Norbert Geis

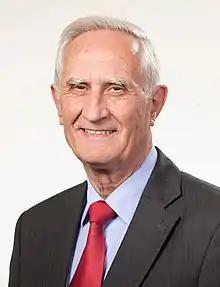
Norbert Geis in 2012

Norbert Geis (born January 13, 1939, in Großwallstadt, Bavaria) is a German politician. He is a member of the Christian Social Union of Bavaria (CSU).